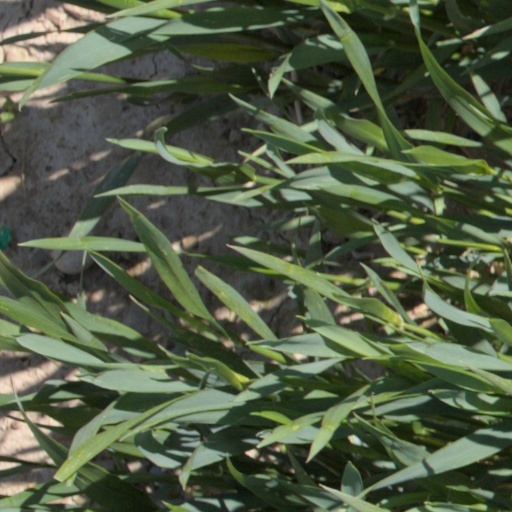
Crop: wheat